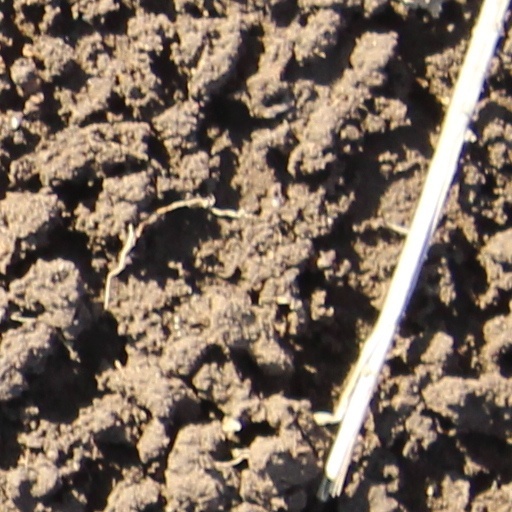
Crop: wheat